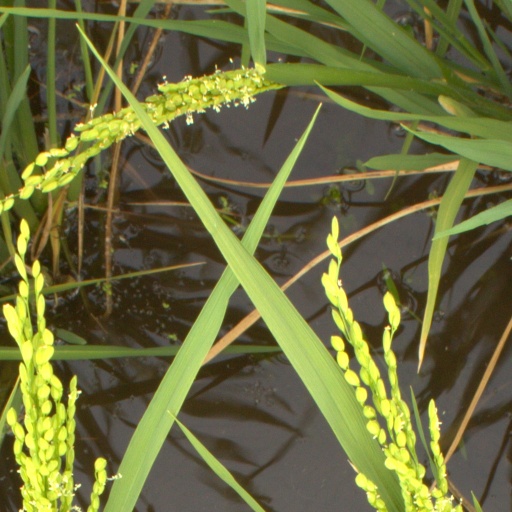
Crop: rice